LeAnn Rimes

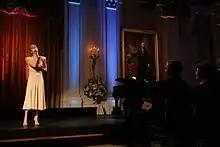
Rimes performing in the East Room of the White House before President George W. Bush and Laura Bush, 2006

In October 2007, Asylum-Curb issued Rimes's eleventh studio album "Family". Every track on the album features writing credits from Rimes. Allmusic said that it "illustrates her range as a singer along with some true strength as a writer."